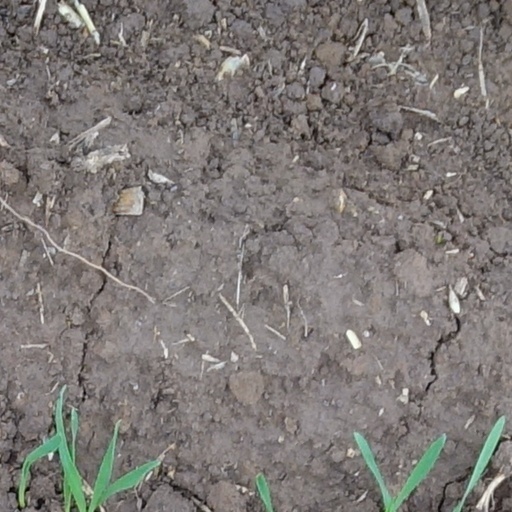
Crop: wheat